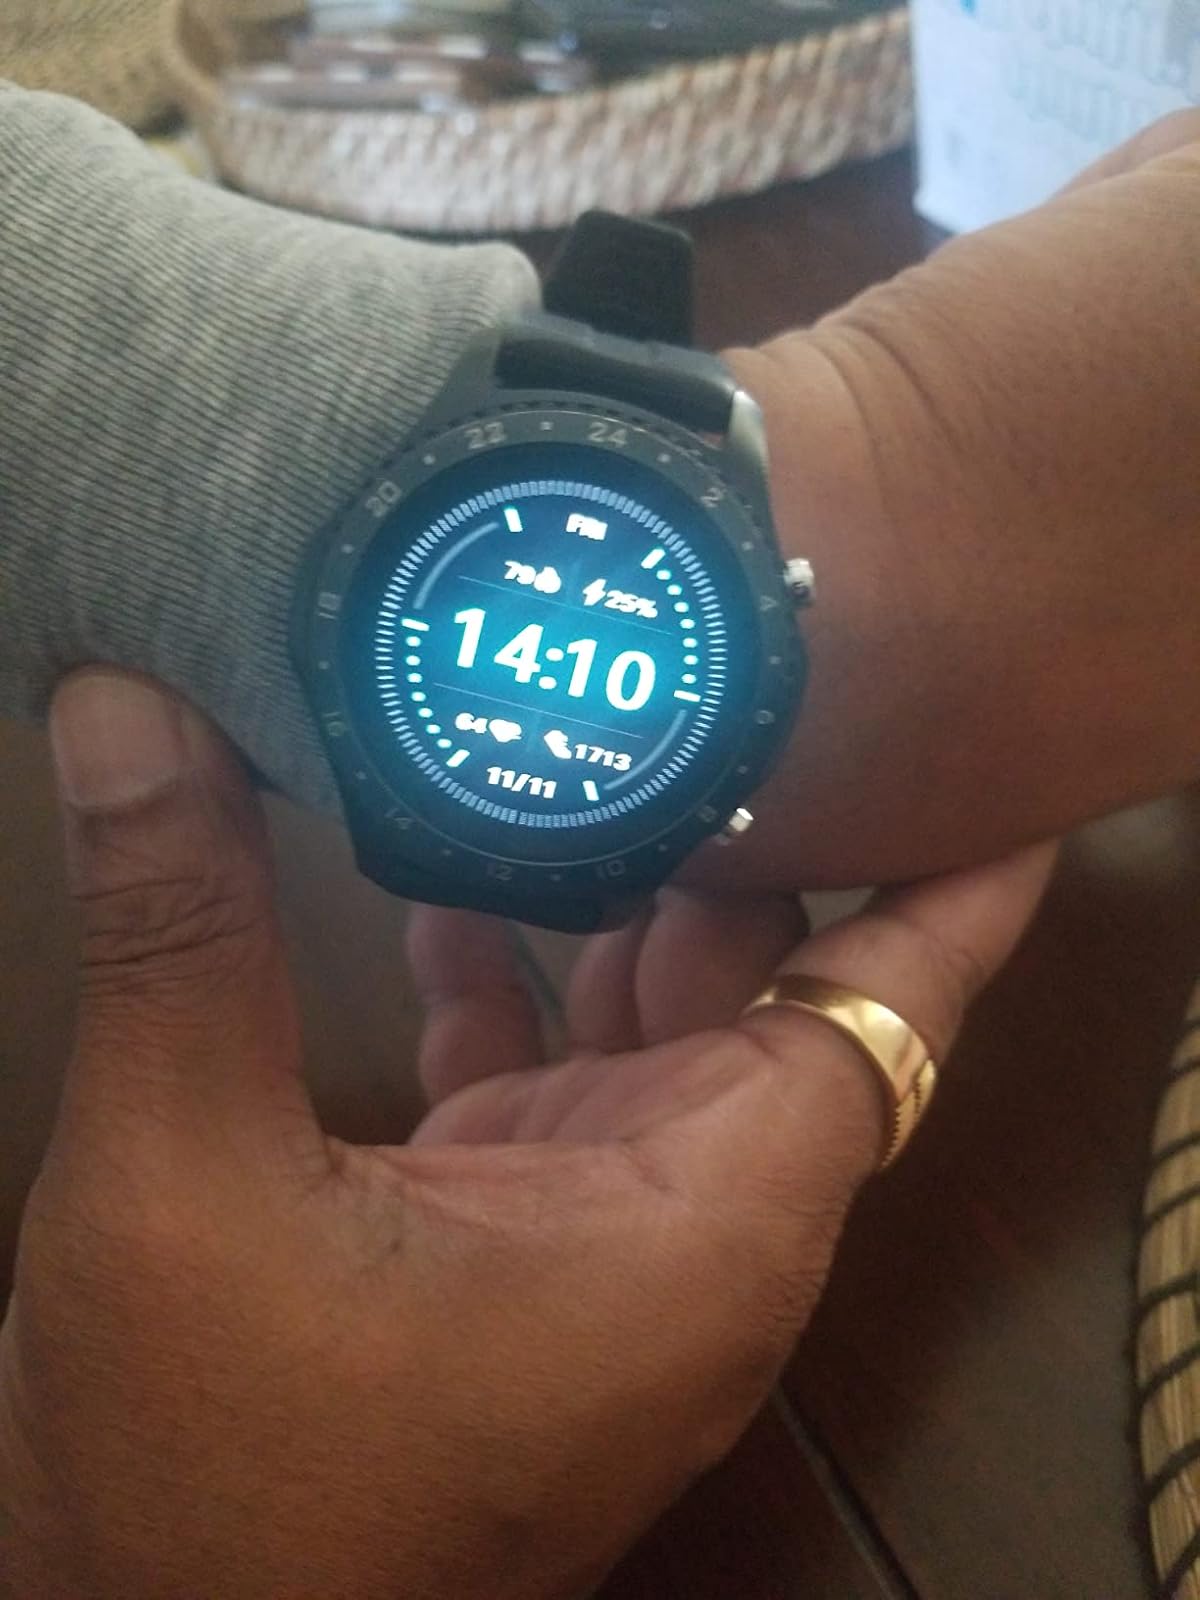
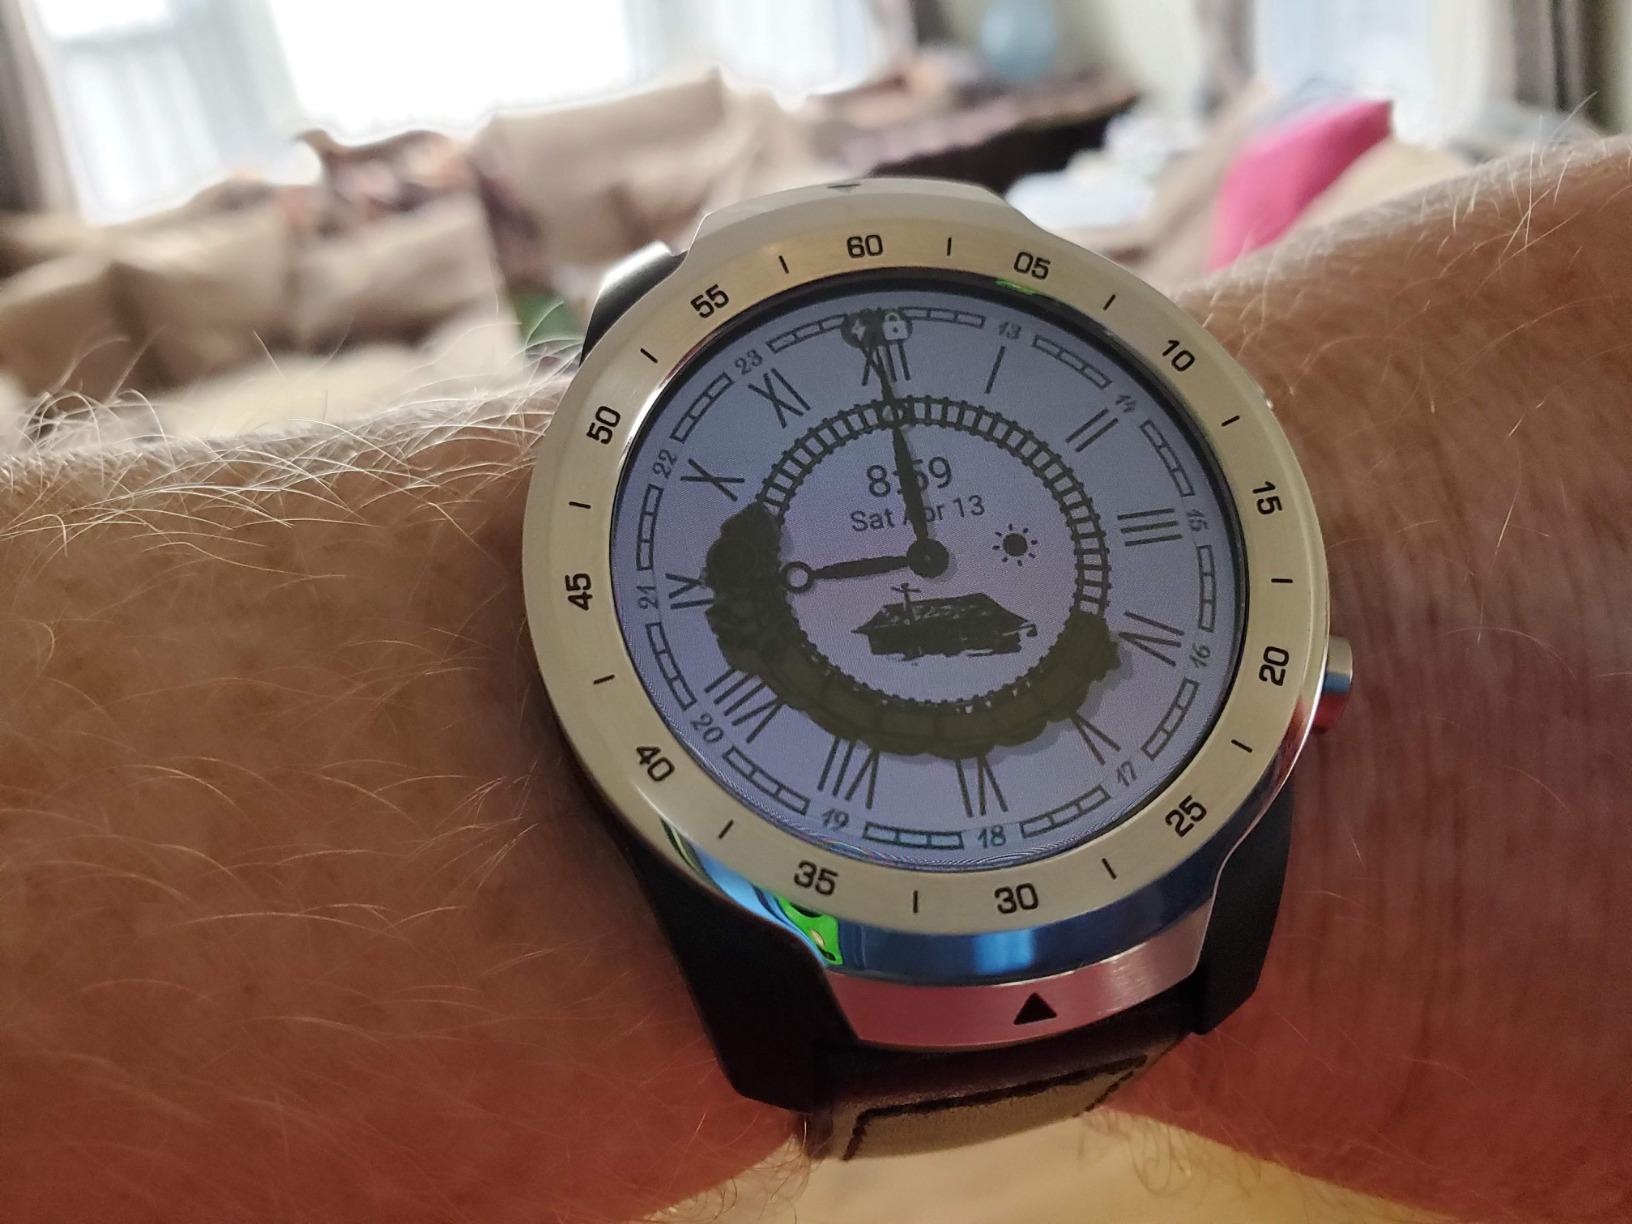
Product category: smartwatch
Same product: no